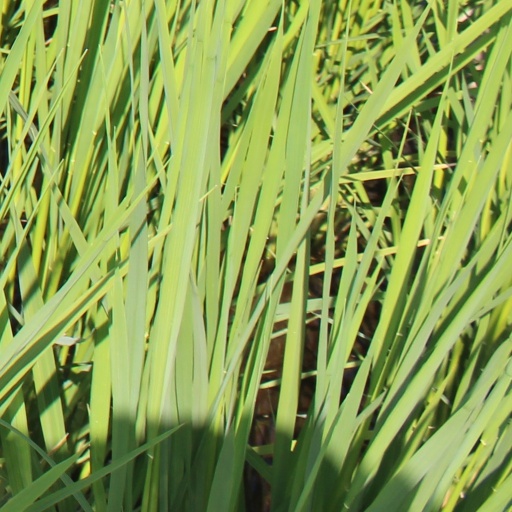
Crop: rice